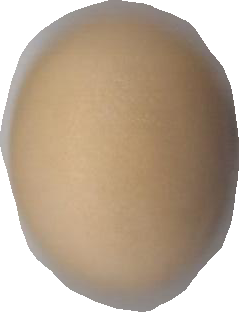
Variety: Dega